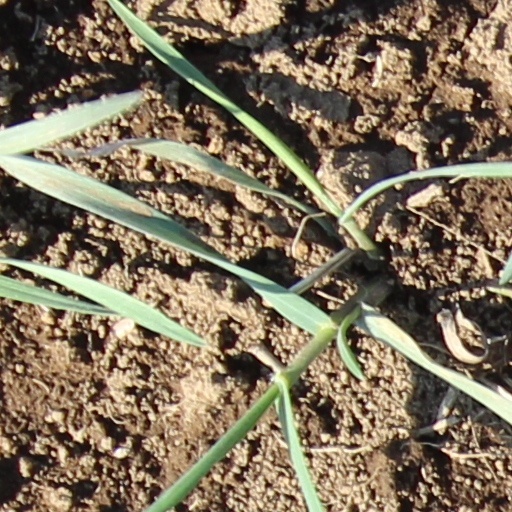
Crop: wheat